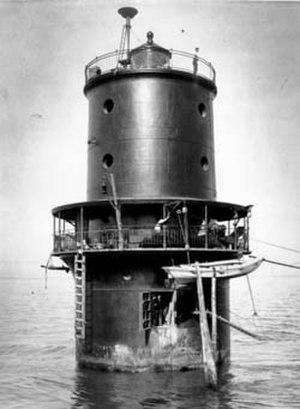
Le phare de Thimble Shoal, est un phare offshore à caisson situé au nord du chenal de Hampton Roads, en baie de Chesapeake sur la côte la Norfolk en Virginie.